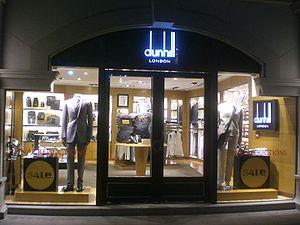
Alfred Dunhill est une marque anglaise de luxe. Fondée en 1893 par Alfred Dunhill, elle appartient aujourd'hui au groupe de luxe suisse Richemont.